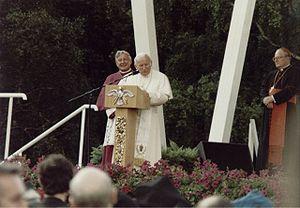
La Génération des Colombs est une expression utilisée pour désigner l'entière génération des Polonais qui sont nés peu après que la Pologne a regagné son indépendance en 1918, et dont l'adolescence a été marquée par la période tragique de la Seconde Guerre mondiale. Cette expression a été trouvée par Roman Bratny dans son roman à succès Kolumbowie. Rocznik 20, publié en 1957. Elle fait référence au nom de Christophe Colomb, car Bratny décrivait cette génération comme ceux qui découvrirent la Pologne. L'expression est généralement utilisée quand on parle de la jeune intelligentsia, mais elle inclut aussi tous les jeunes qui, au lieu de vivre leur vie comme n'importe quel jeune de vingt ans, eurent à se battre contre l'occupation étrangère et à étudier dans des universités clandestines.
Karol Józef Wojtyła est un prêtre polonais, évêque puis archevêque de Cracovie, cardinal, élu pour être le 264ᵉ pape de l’Église catholique le 16 octobre 1978 sous le nom de Jean-Paul II. Il est appelé saint Jean-Paul II par les catholiques depuis sa canonisation en 2014.